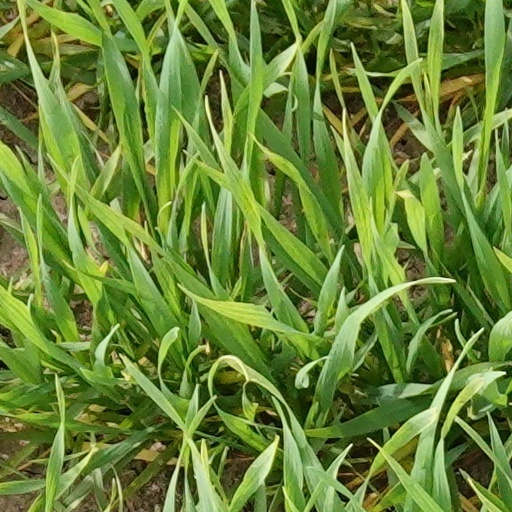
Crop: wheat